Perlenbach-Fuhrtsbachtal

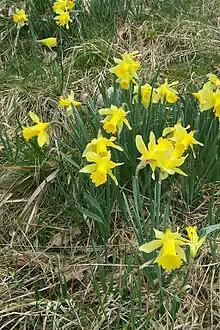
Narcissi blooming in the Perlenbach valley

The reserve is noted for the daffodils that bloom there in the spring from late March to mid-May, a major tourist attraction. It is estimated that ten million native plants of "Narcissus pseudonarcissus" grow there.